Wigan Warriors

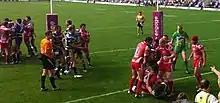
Fights between players of both teams during a Super League match on 4 September 2011

Wigan also have a rivalry with neighbours Warrington Wolves. This rivalry has become particularly fierce from the late 2000s onwards, owing to the Wolves' emergence as a club that contends for silverware. The Warriors also failed to claim victory at Warrington's Halliwell Jones Stadium for seven years following its opening in 2003. Furthermore, the two clubs compete annually for the Locker Cup.